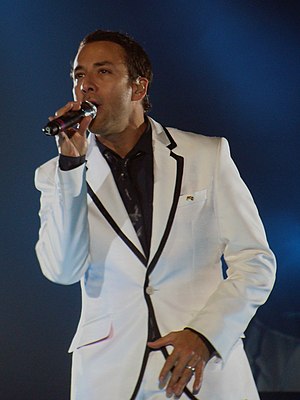
Howie Dorough
Howard Dwaine "Howie D." Dorough er en amerikansk singer-songwriter, danser, musiker, entertainer, skuespiller og forretningsmand. Han er bedst kendt som et medlem af den amerikansk musikgruppe Backstreet Boys.